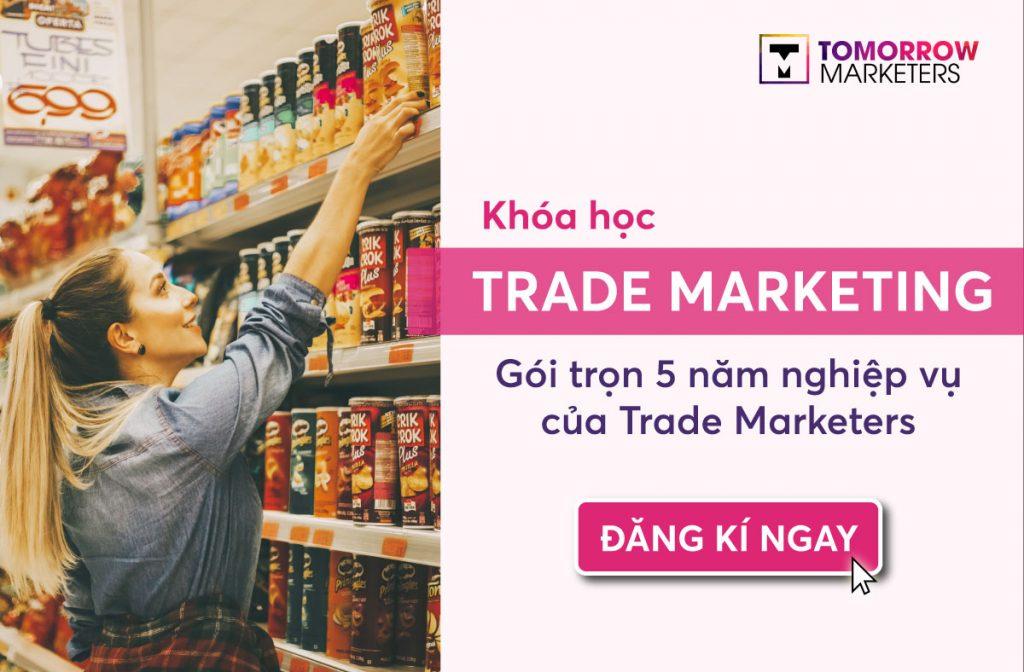
có một cô gái đang đứng trước một kệ hàng